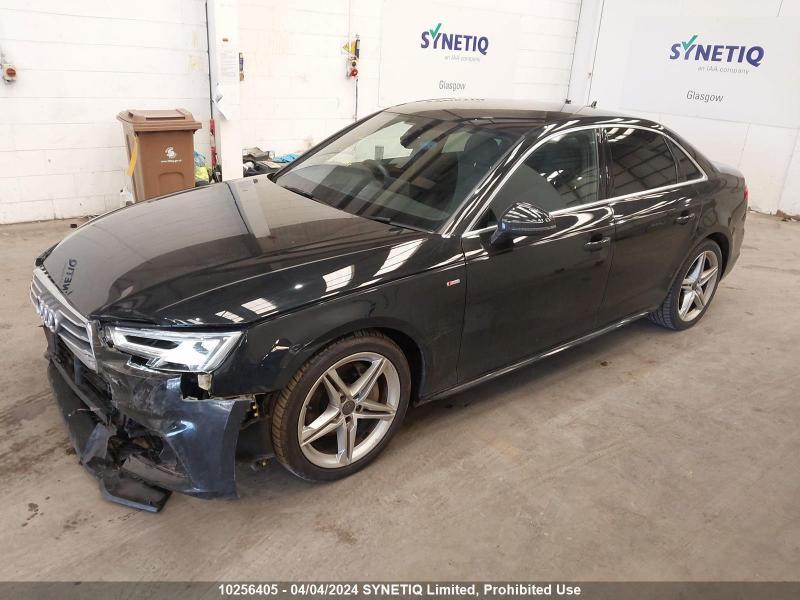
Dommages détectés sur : pare-choc avant, aile avant gauche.
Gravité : majeur